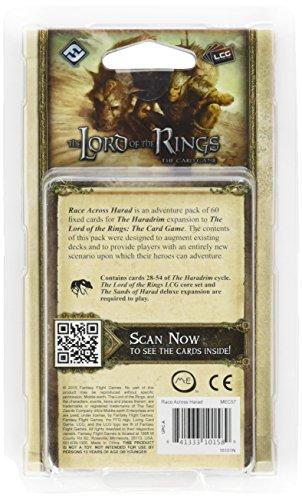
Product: Lord of the Rings LCG: Race Across Harad
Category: Toys & Games | Games & Accessories
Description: A small band of middle-earth heroes races desperately to get to safety.
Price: $14.58
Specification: ProductDimensions:6x1x3.6inches|ItemWeight:4.8ounces|ShippingWeight:5ounces(Viewshippingratesandpolicies)|DomesticShipping:ItemcanbeshippedwithinU.S.|InternationalShipping:ThisitemcanbeshippedtoselectcountriesoutsideoftheU.S.LearnMore|ASIN:B01L8FL1JE|Itemmodelnumber:MEC57|Manufacturerrecommendedage:13-15years